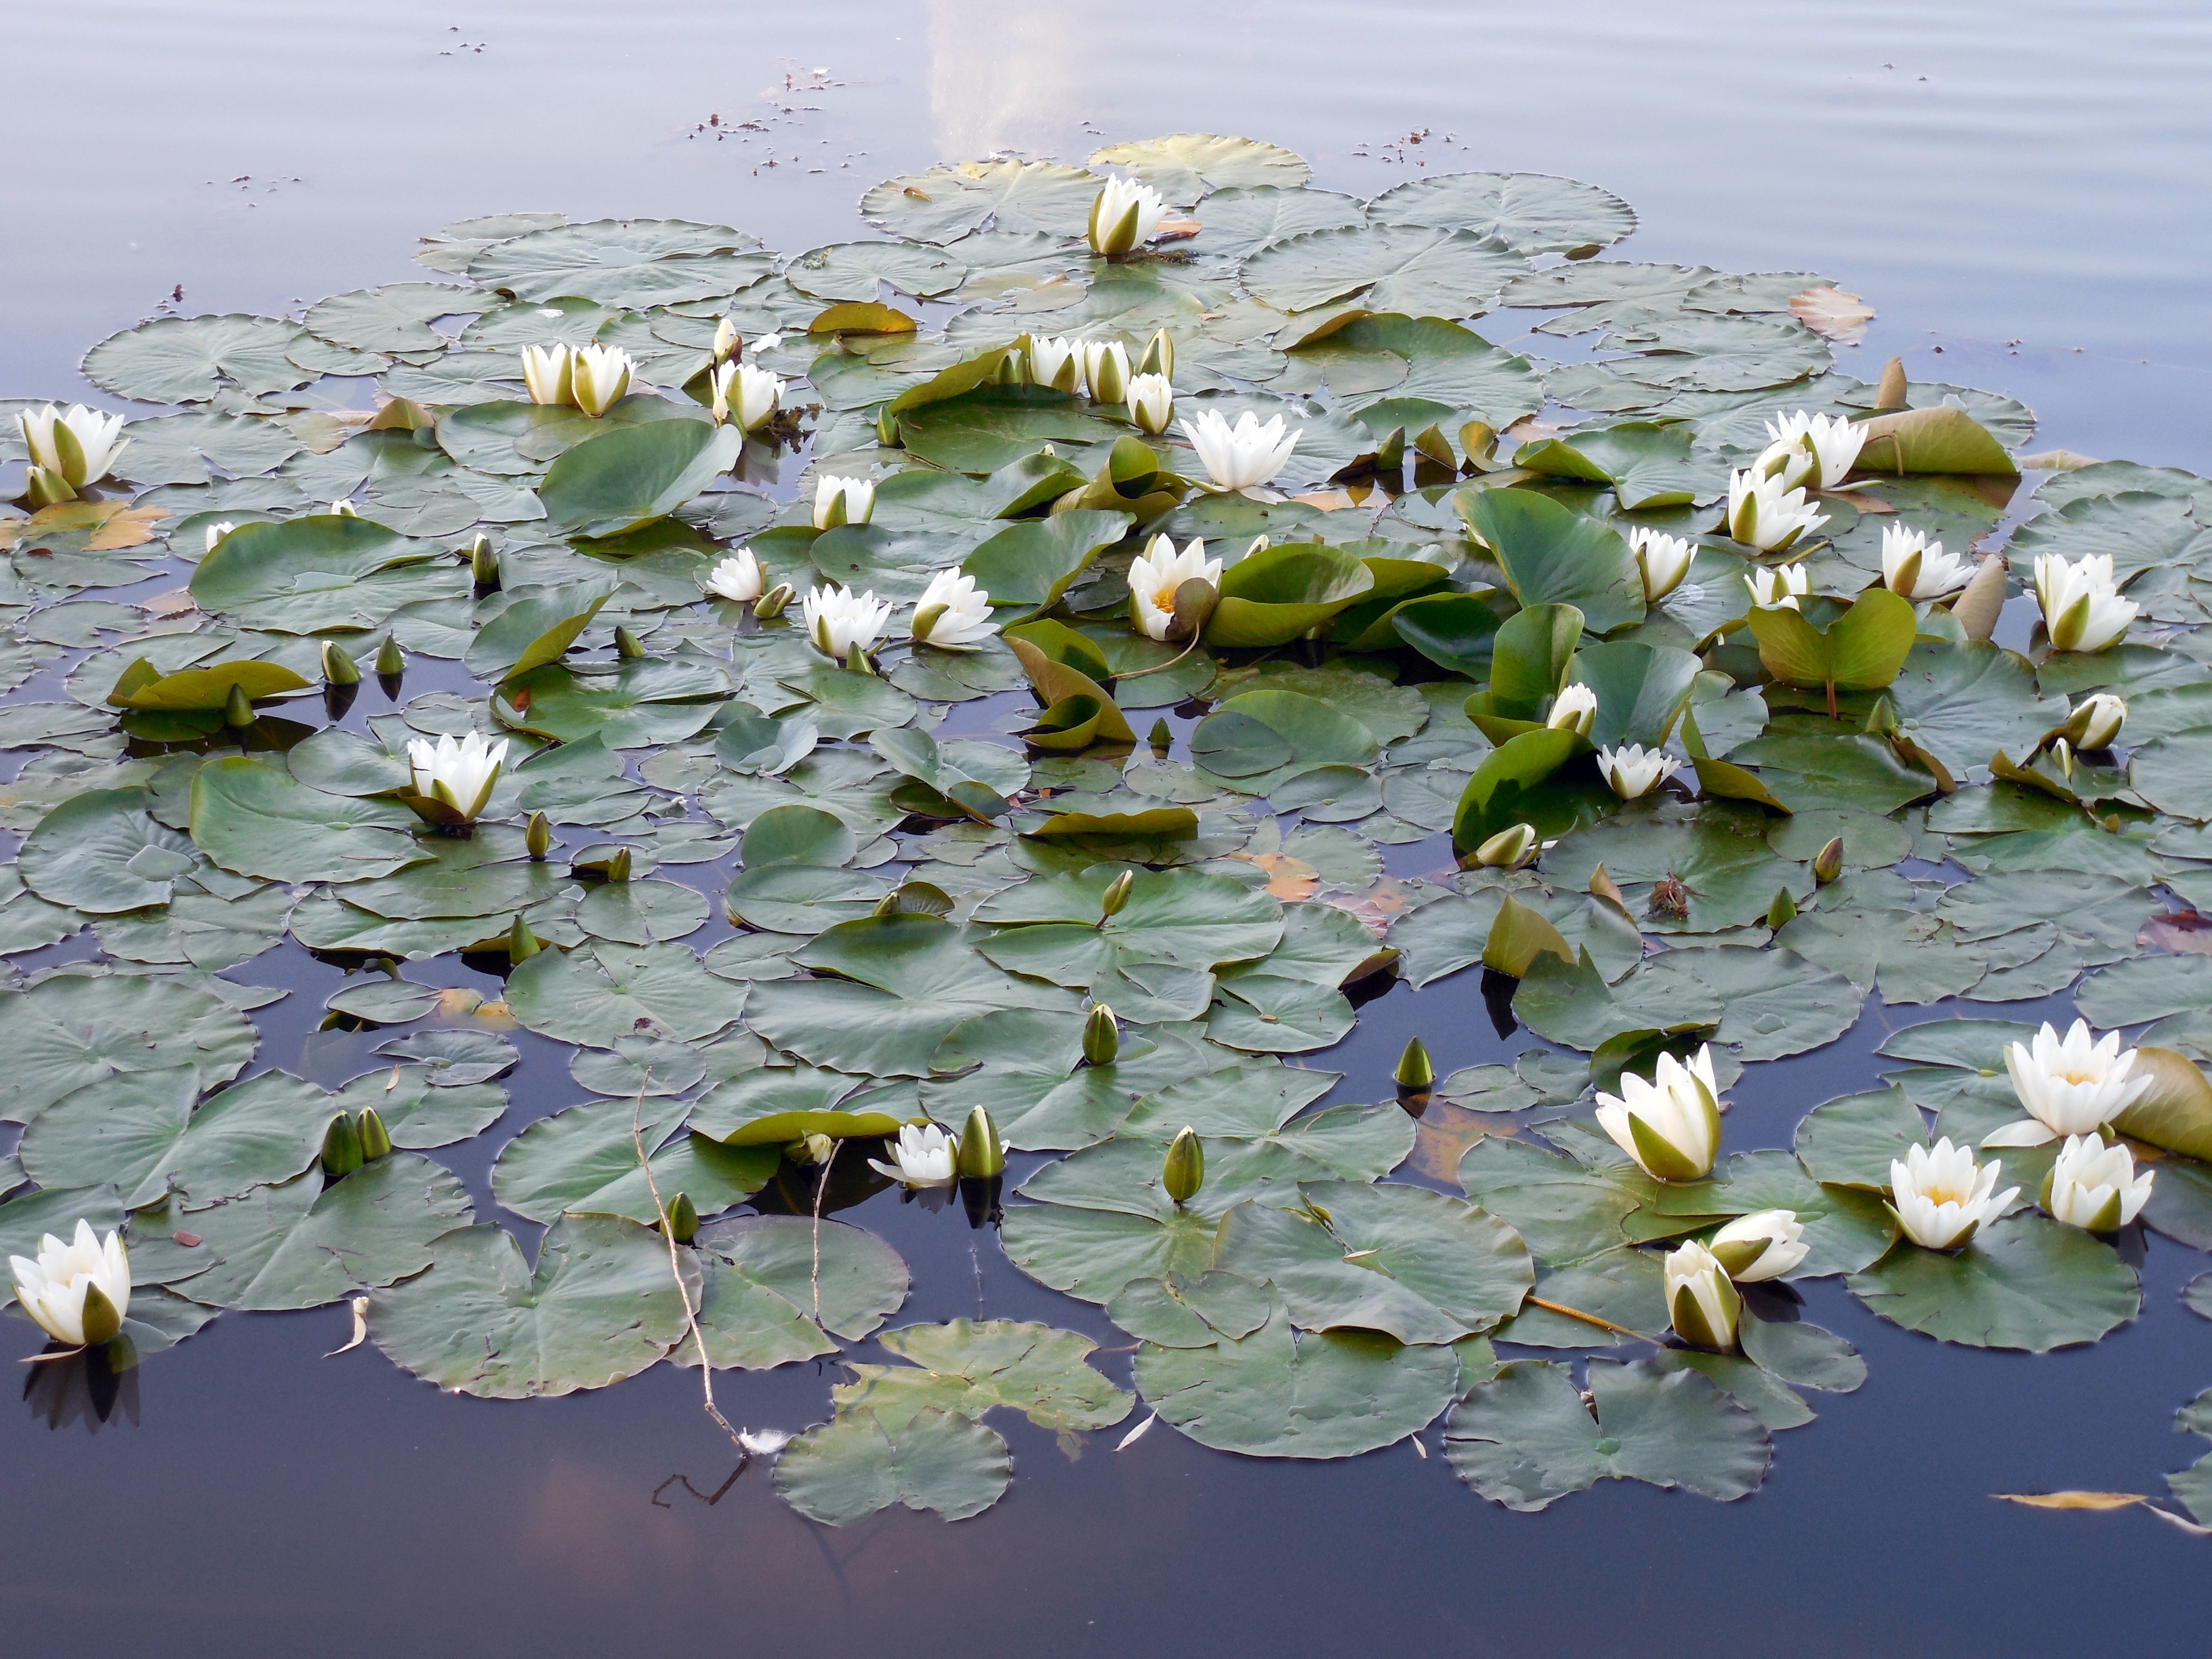
sea, tree, water, nature, blossom, plant, white, leaf, flower, petal, bloom, pond, green, reflection, botany, aquatic plant, flora, fauna, white flower, water lily, flowers, wetland, water lilies, water bird, nymphaea, nuphar, lake rose, nuphar lutea